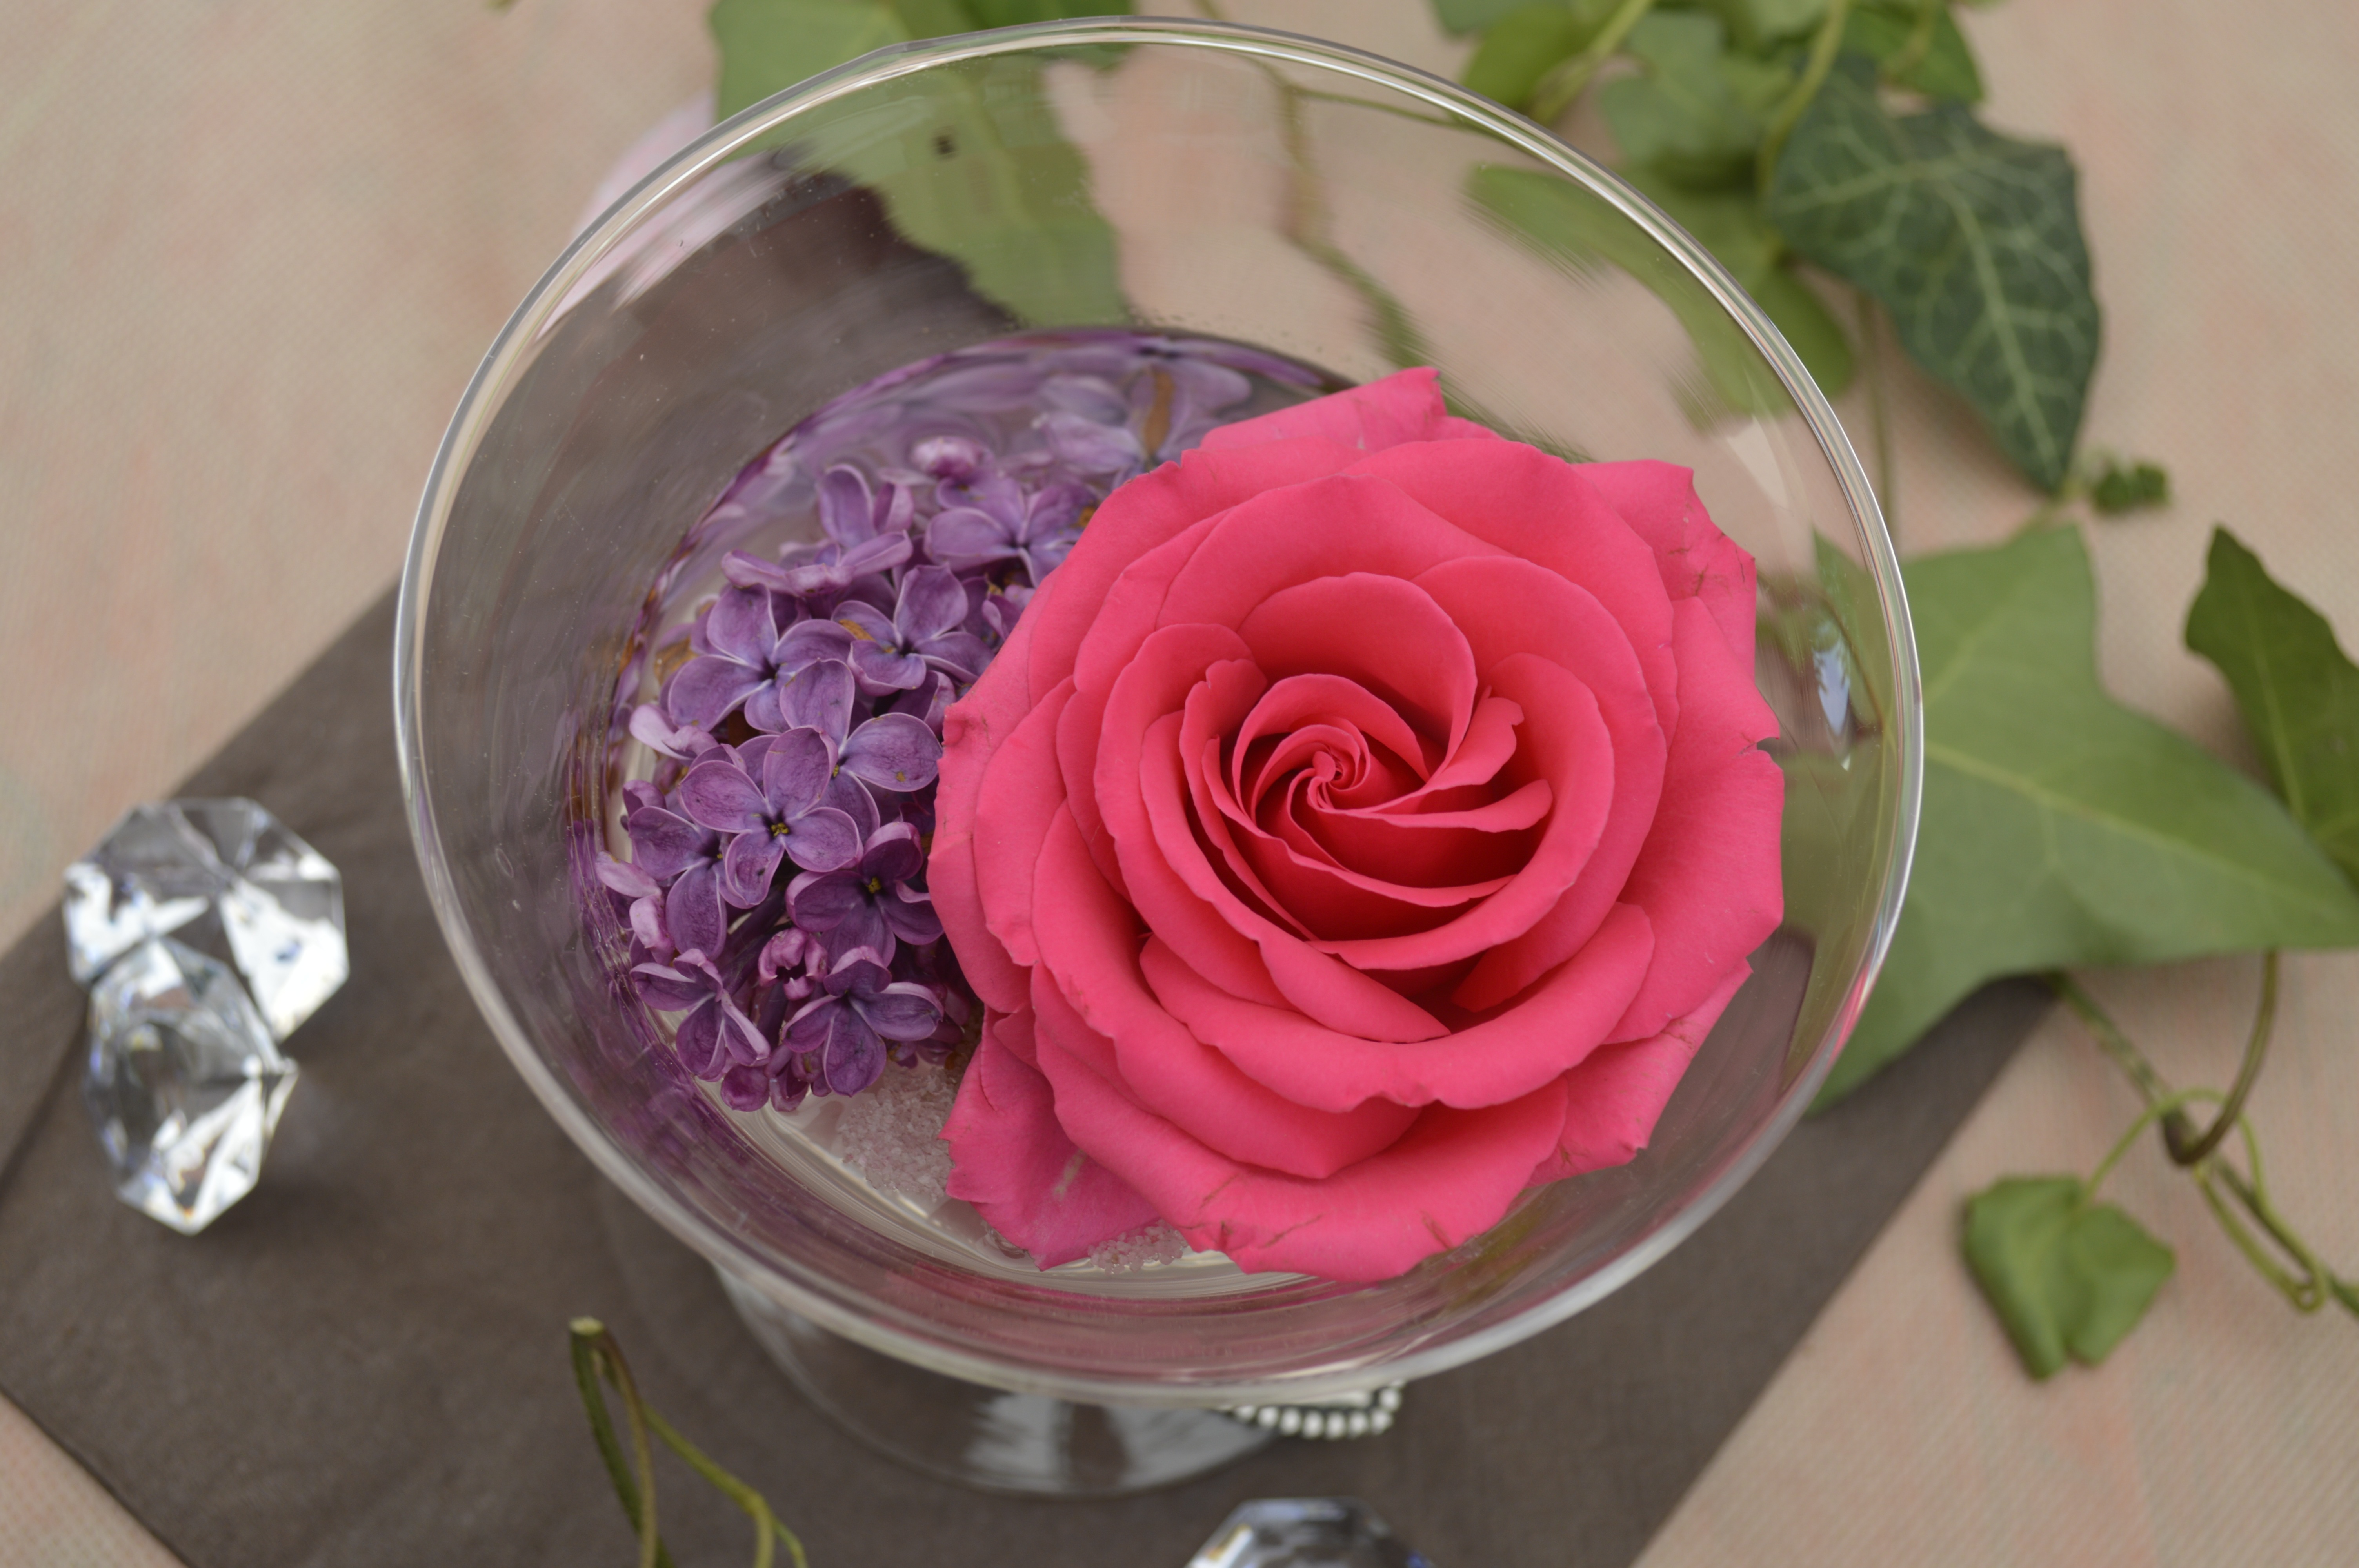
blossom, plant, flower, purple, petal, bloom, rose, food, color, colorful, pink, close, flowers, bouquet of flowers, floristry, flowering plant, garden roses, rose family, flower bouquet, flower vase, floral design, land plant, flower arranging